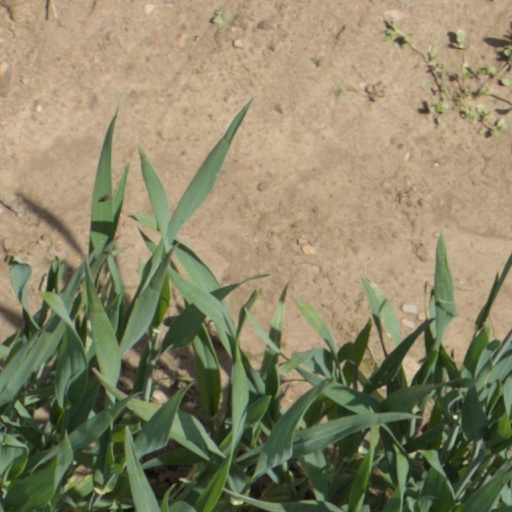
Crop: wheat